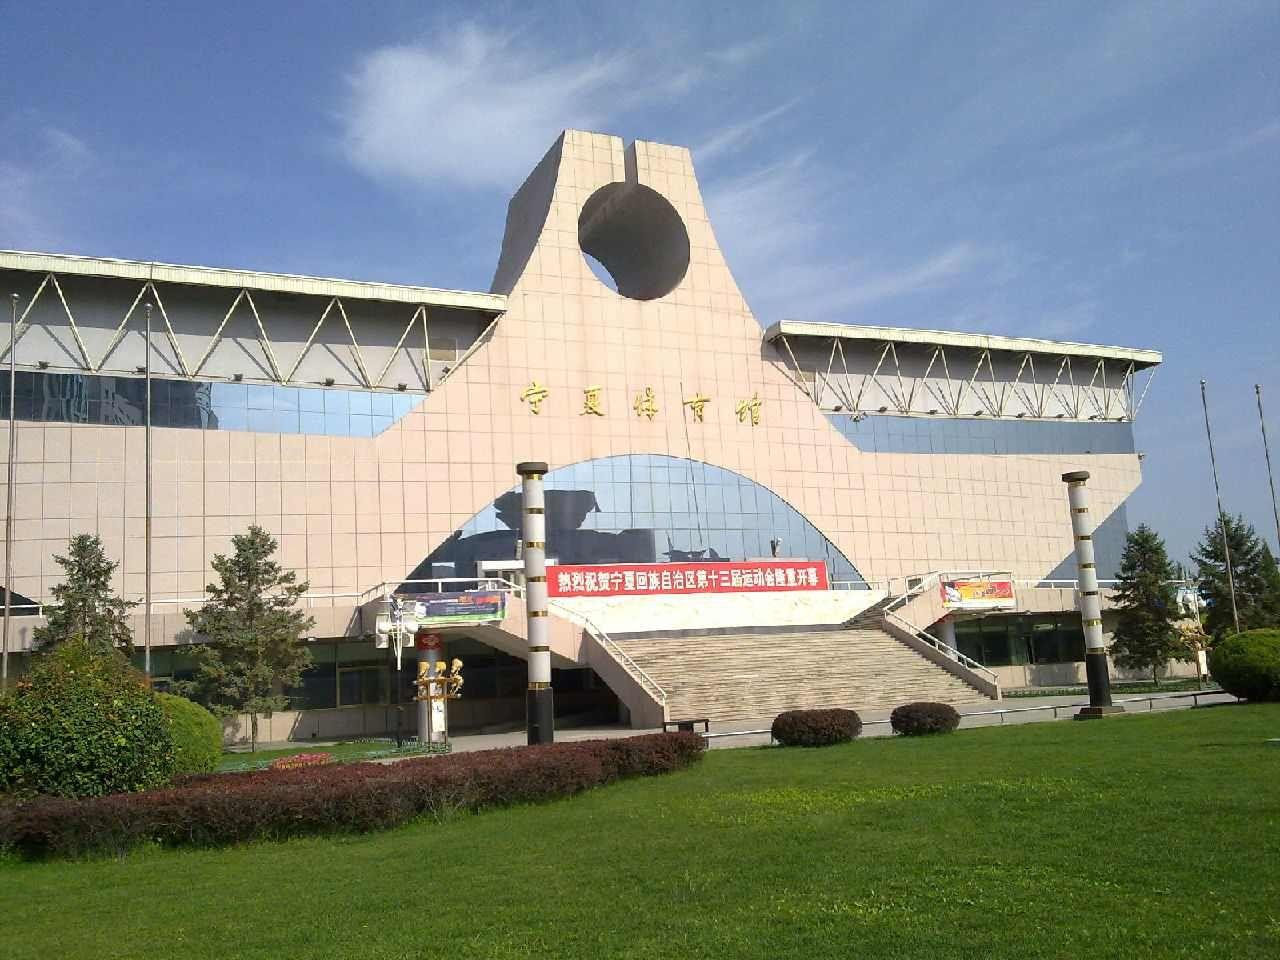
地标名称：宁夏体育馆
所在城市：银川市·兴庆区